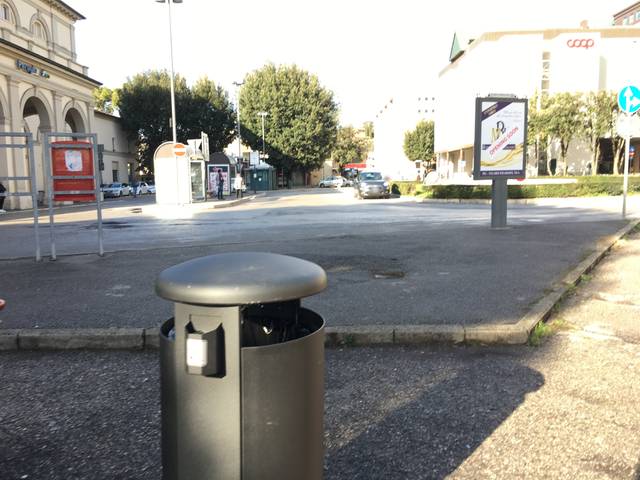
Region: Italy
Coordinates: 43.104, 12.376